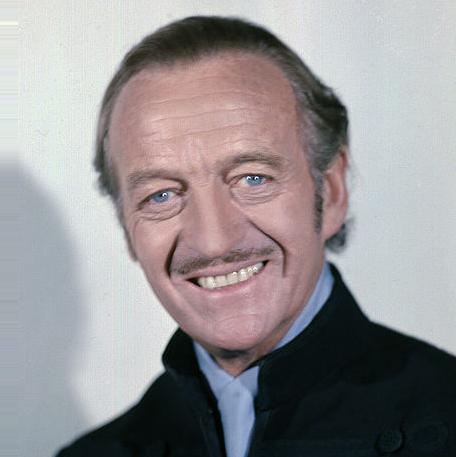
Age: 62